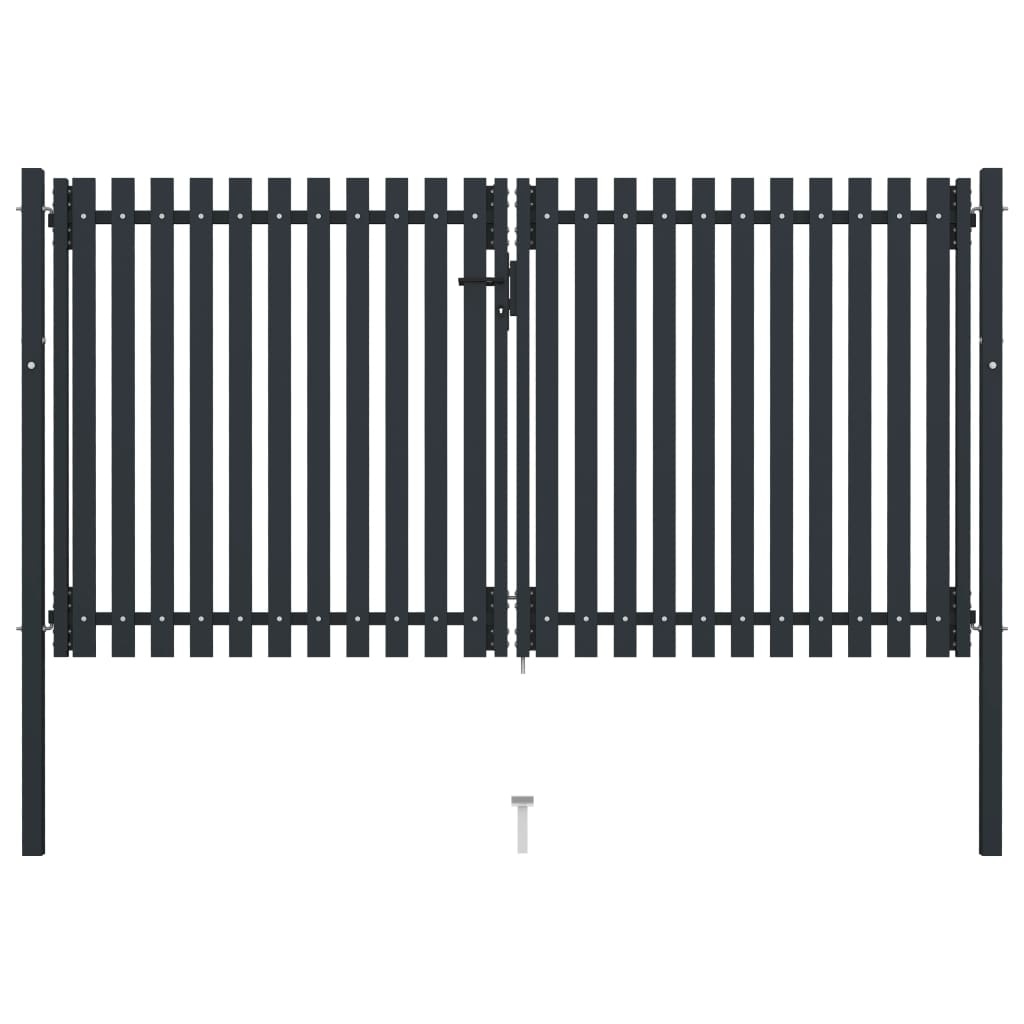
Hageport med dobbel dør stål 306x220 cm antrasitt
Denne gjerdeporten med dobbel dør lager en inngangsport i moderne stil, for å isolere hagen fra omverdenen. Denne porten er laget av pulverlakkert stål, noe som gjør den ekstremt solid. Denne hageporten, med en lås, ett håndtak og en bakkepigg, gir høy sikkerhet og bekvemmelighet. Farge: antrasitt Materiale: pulverlakkert stål Samlet mål: 306 x 220 cm (B x H) Mål portpanel: 294 x 170 cm (B x H) Mål stolperør: 60 x 60 x 1,9 mm (L x B x T) Montering kreves: ja
Brand: vidaXL
Category: Hardware > Fencing & Barriers > Gates